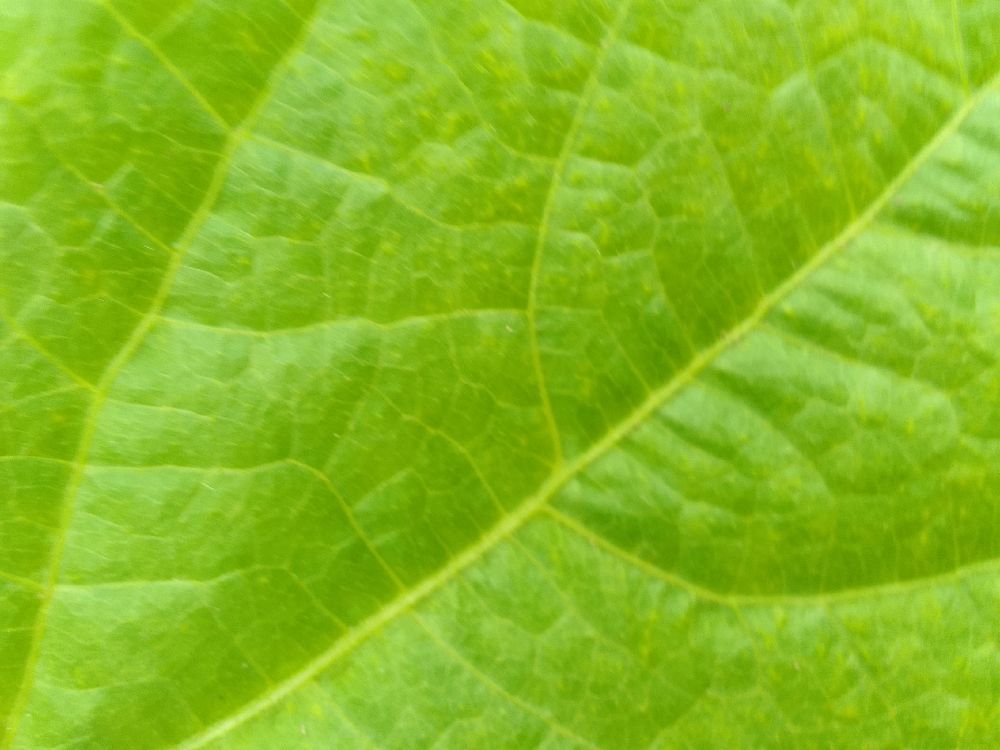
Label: healthy